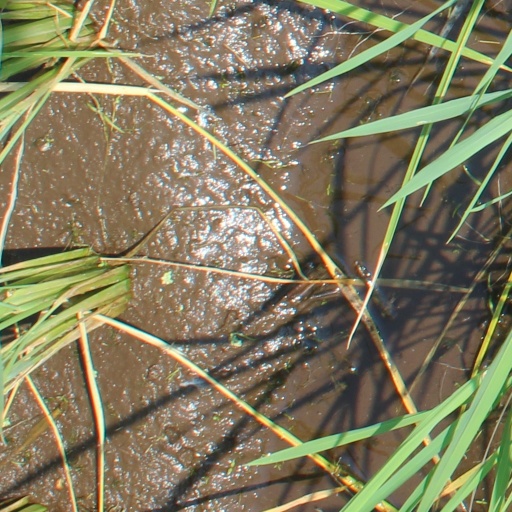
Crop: rice